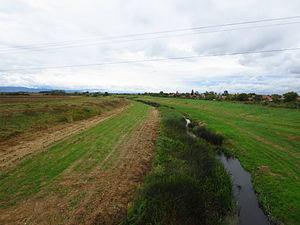
Tarnaörs est un village et une commune du comitat de Heves en Hongrie.